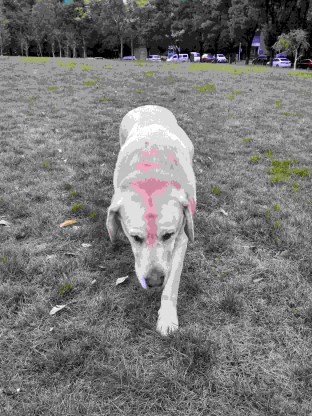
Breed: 3580-n000122-Labrador_retriever